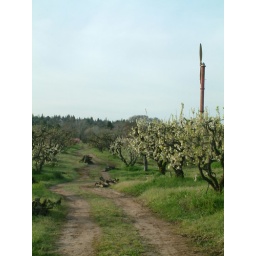
The road down the orchard with the wind machine in the distance. The white flowering trees are plums and the pink are peaches.